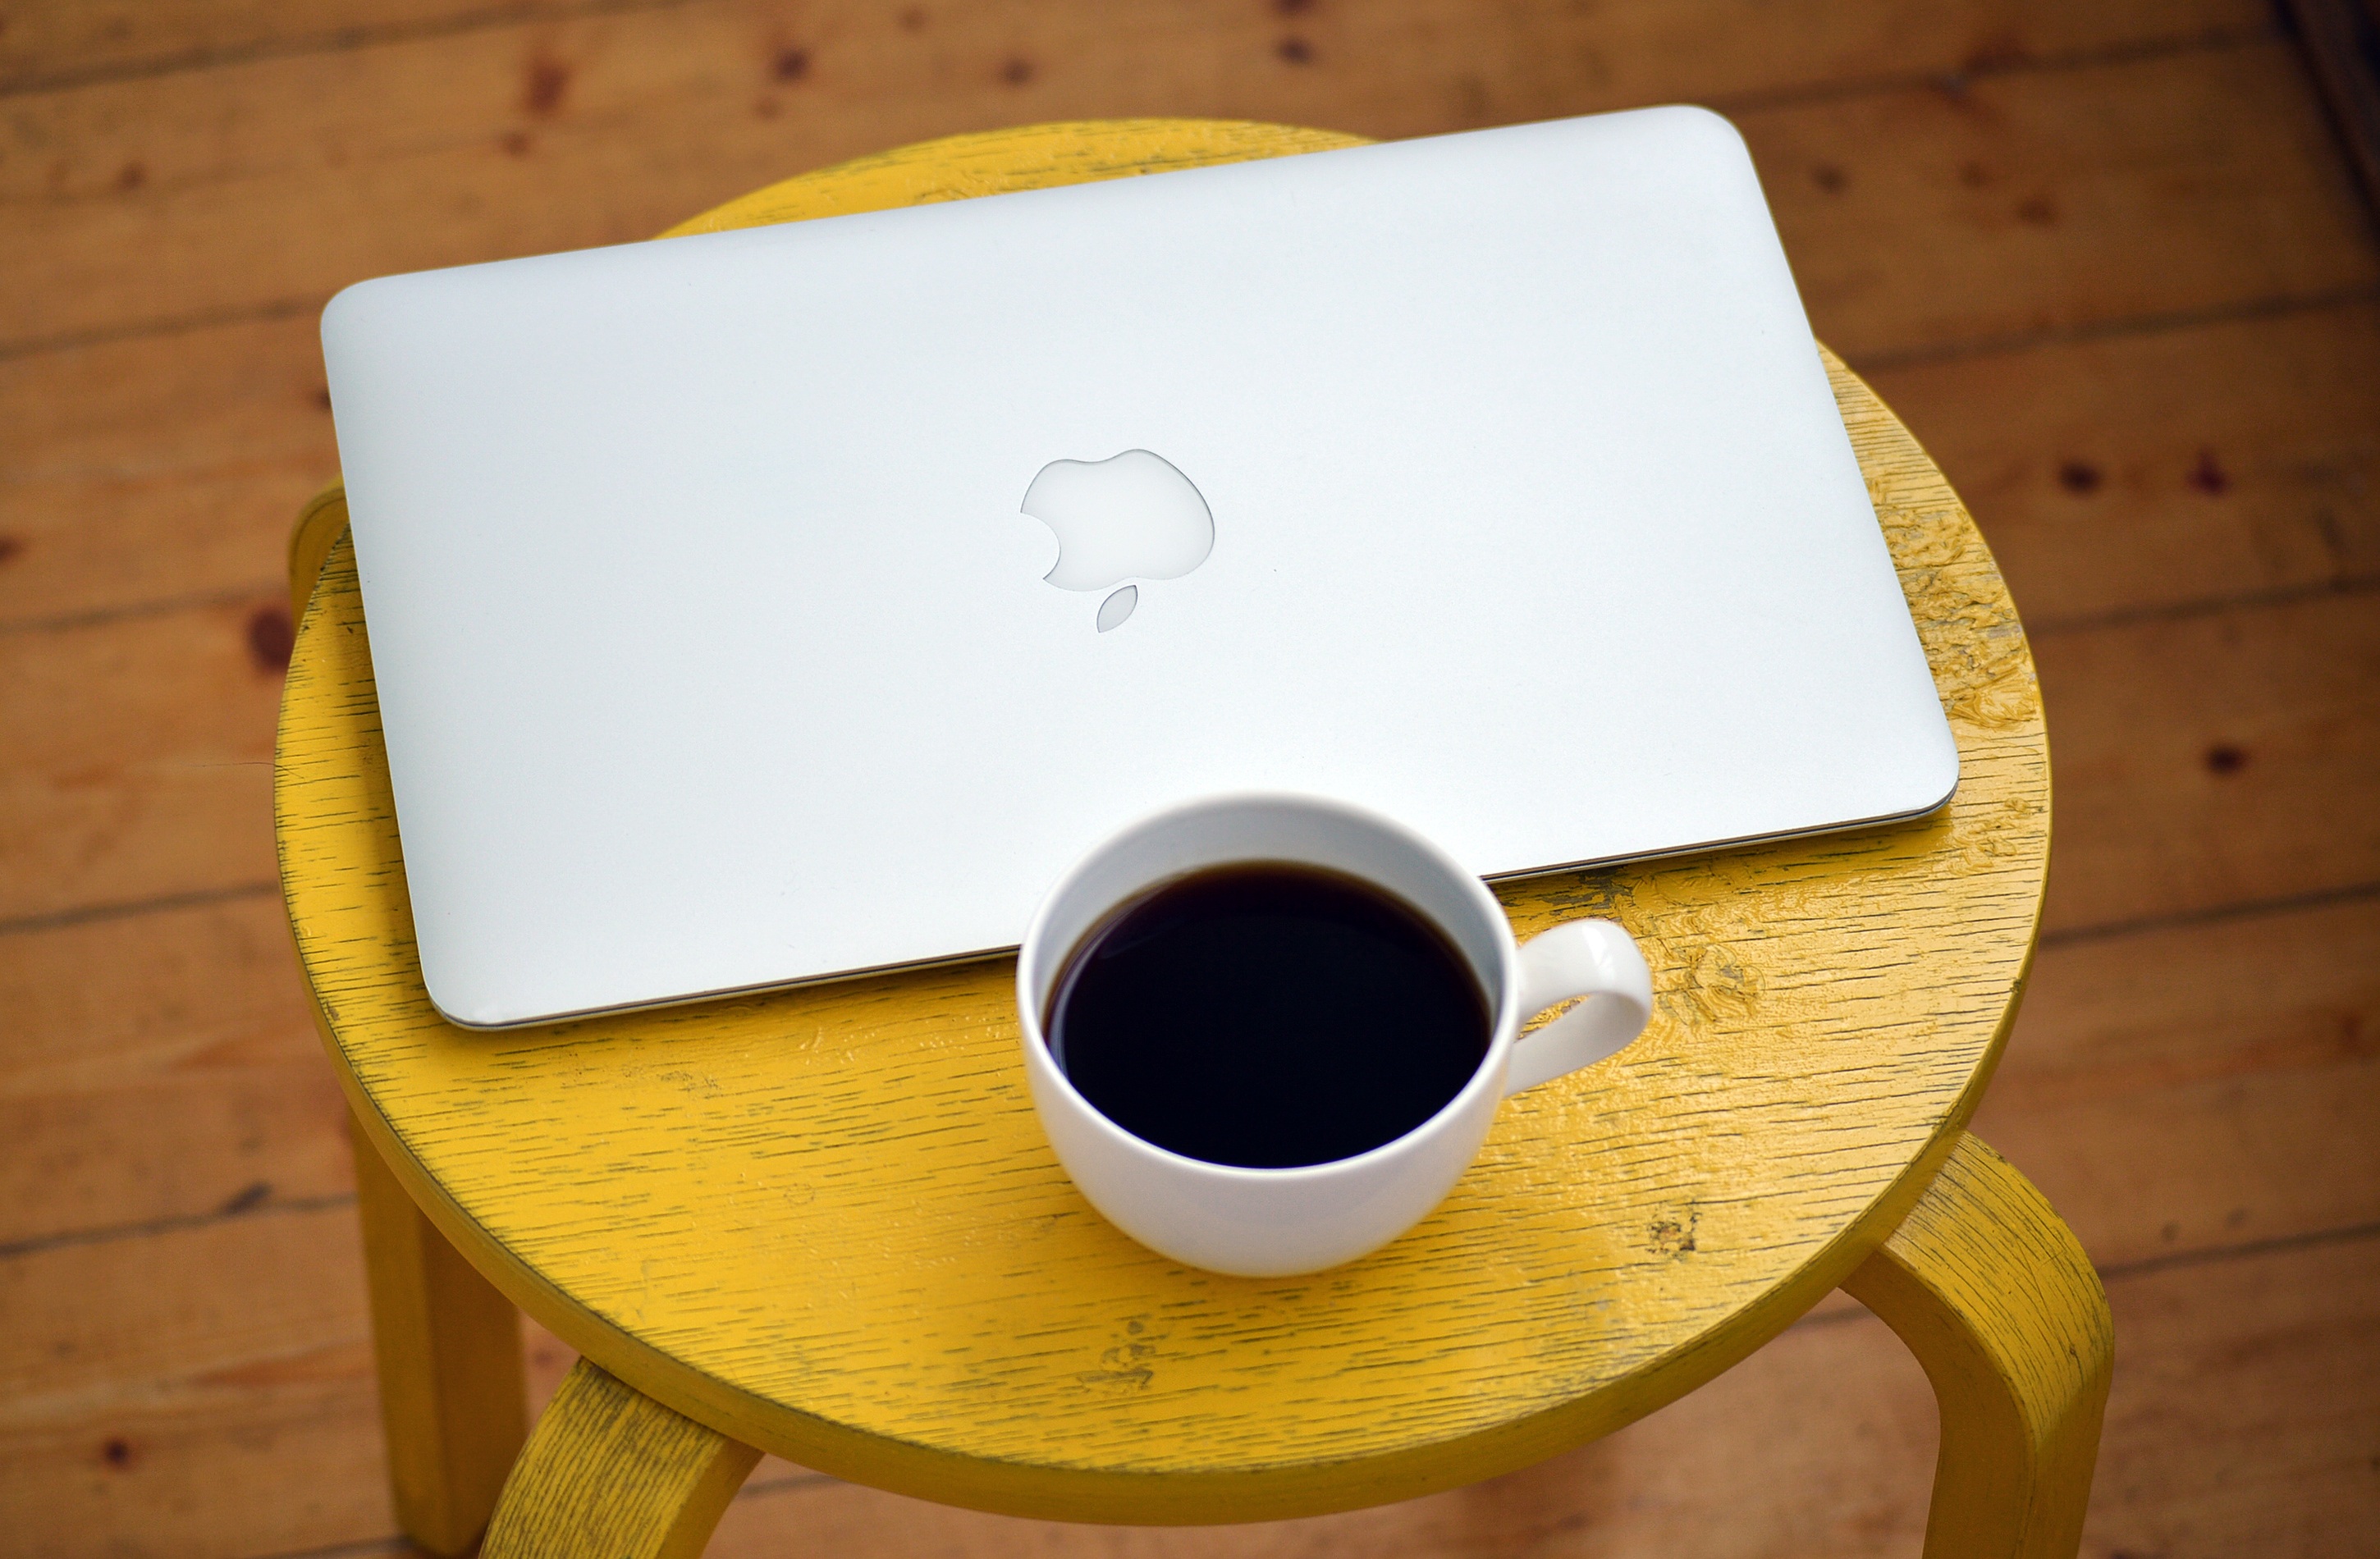
laptop, computer, work, working, table, coffee, wood, technology, white, morning, stool, home, office, indoor, gadget, yellow, lifestyle, coffee table, hipster, cup of coffee, wooden, freelance, afternoon, casual, relaxed, workplace, online, entrepreneur, ecommerce